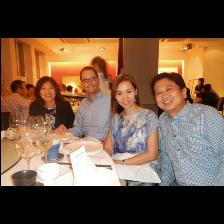
Label: Human